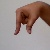
The image shows a hand gesture representing the letter 'Q' in Indian Sign Language.